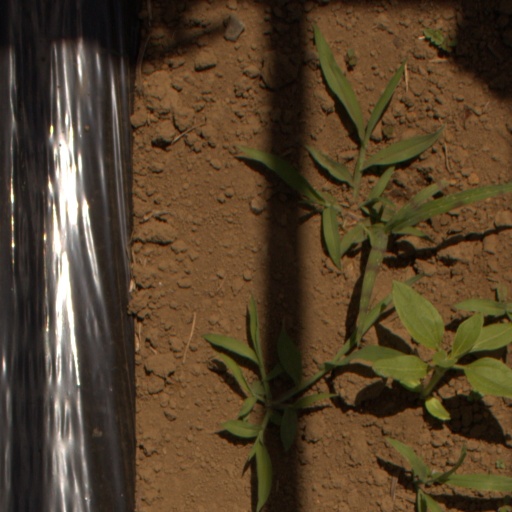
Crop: Jerusalem artichoke